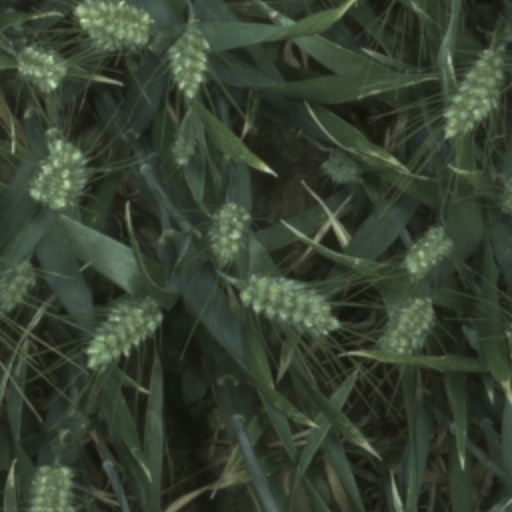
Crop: wheat